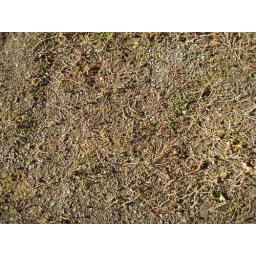
A close up shot of the newly-planted grass that should be green by spring.